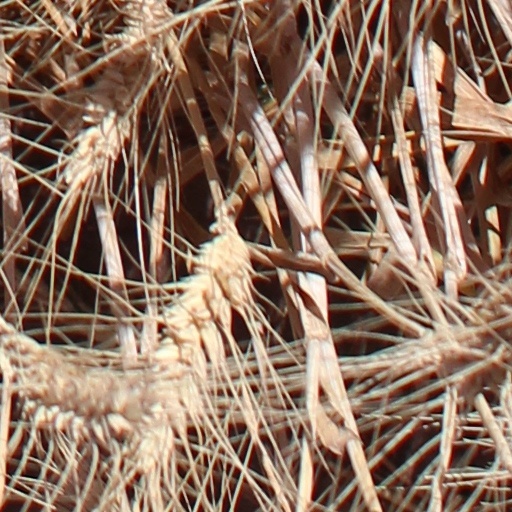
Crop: wheat